Early Christianity

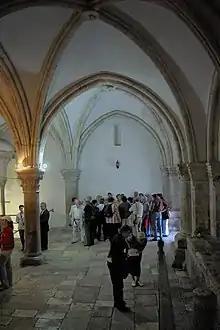
The Cenacle on Mount Zion, claimed to be the location of the Last Supper and Pentecost. Bargil Pixner claims the original Church of the Apostles is located under the current structure.

Jerusalem was the first center of the Christian Church according to the Book of Acts. The apostles lived and taught there for some time after Pentecost. According to Acts, the early church was led by the Apostles, foremost among them Peter and John. When Peter left Jerusalem after Herod Agrippa I tried to kill him, James, brother of Jesus appears as the leader of the Jerusalem church. Clement of Alexandria called him Bishop of Jerusalem. Peter, John and James were collectively recognized as the three pillars of the church.